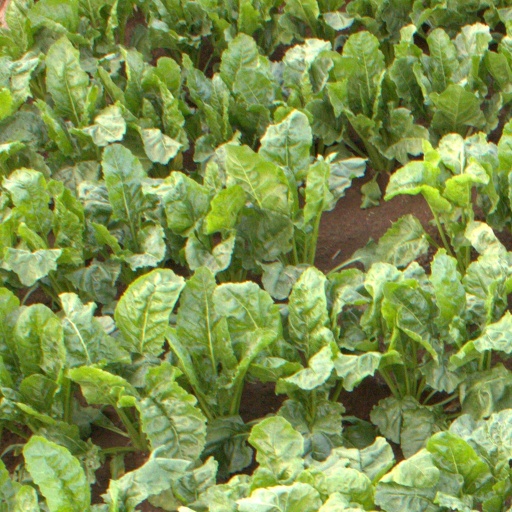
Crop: sugar beet